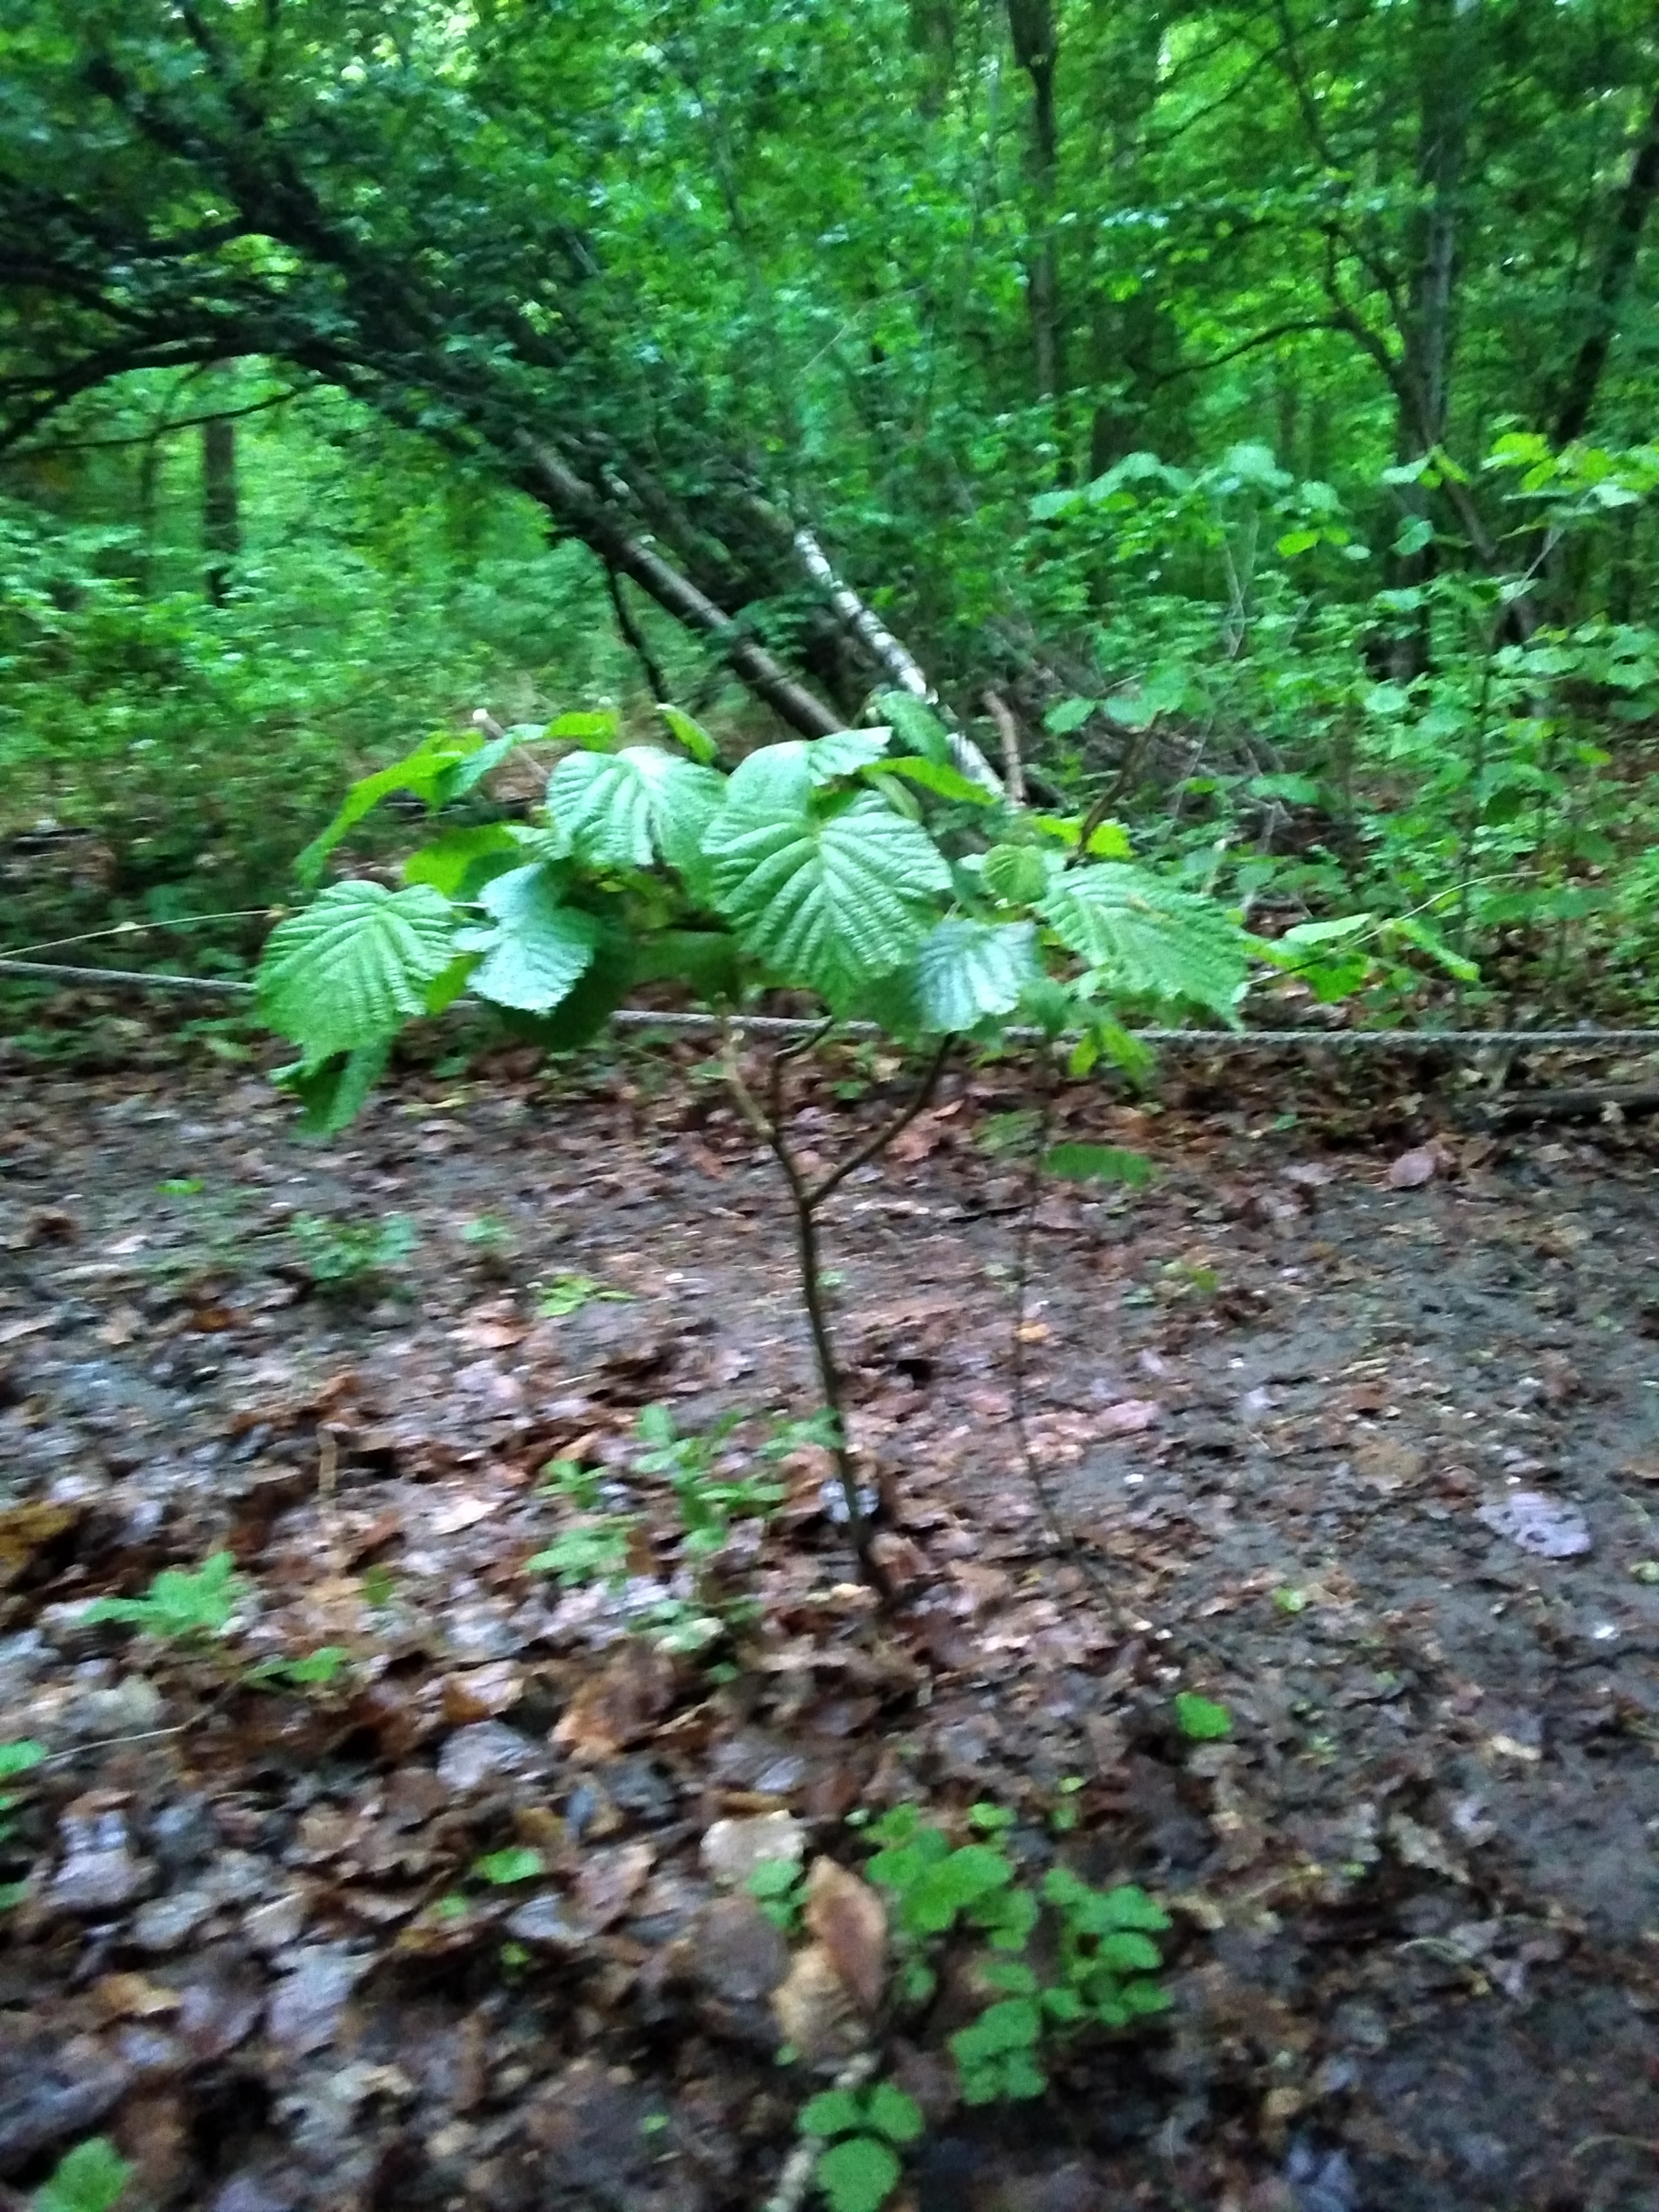
Danish forest, tree, peace, playground, plant, plant community, green, wood, natural landscape, terrestrial plant, grass, trunk, twig, groundcover, flowering plant, forest, deciduous, shrub, temperate broadleaf and mixed forest, woodland, soil, jungle, landscape, subshrub, trail, Northern hardwood forest, tropical and subtropical coniferous forests, old growth forest, valdivian temperate rain forest, vascular plant, rainforest, herb, plant stem, rock, herbaceous plant, annual plant, shrubland, riparian forest, perennial plant, natural material